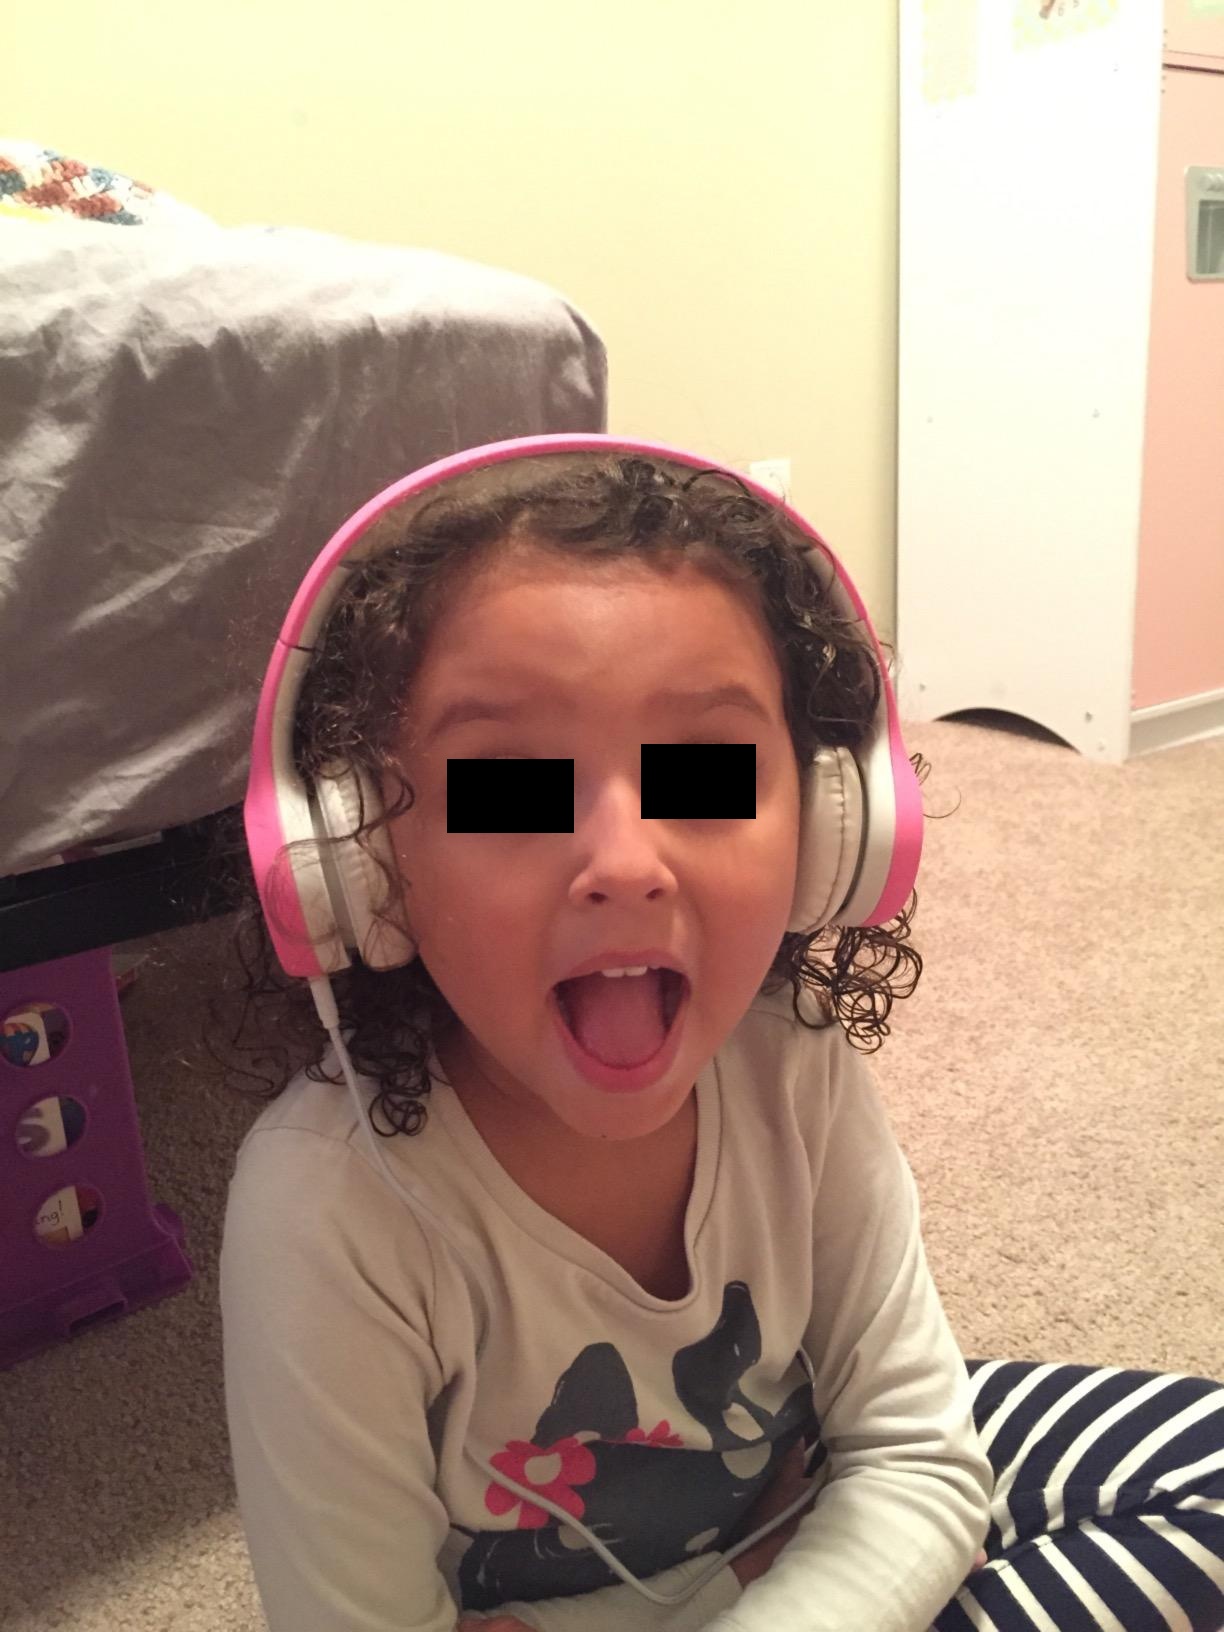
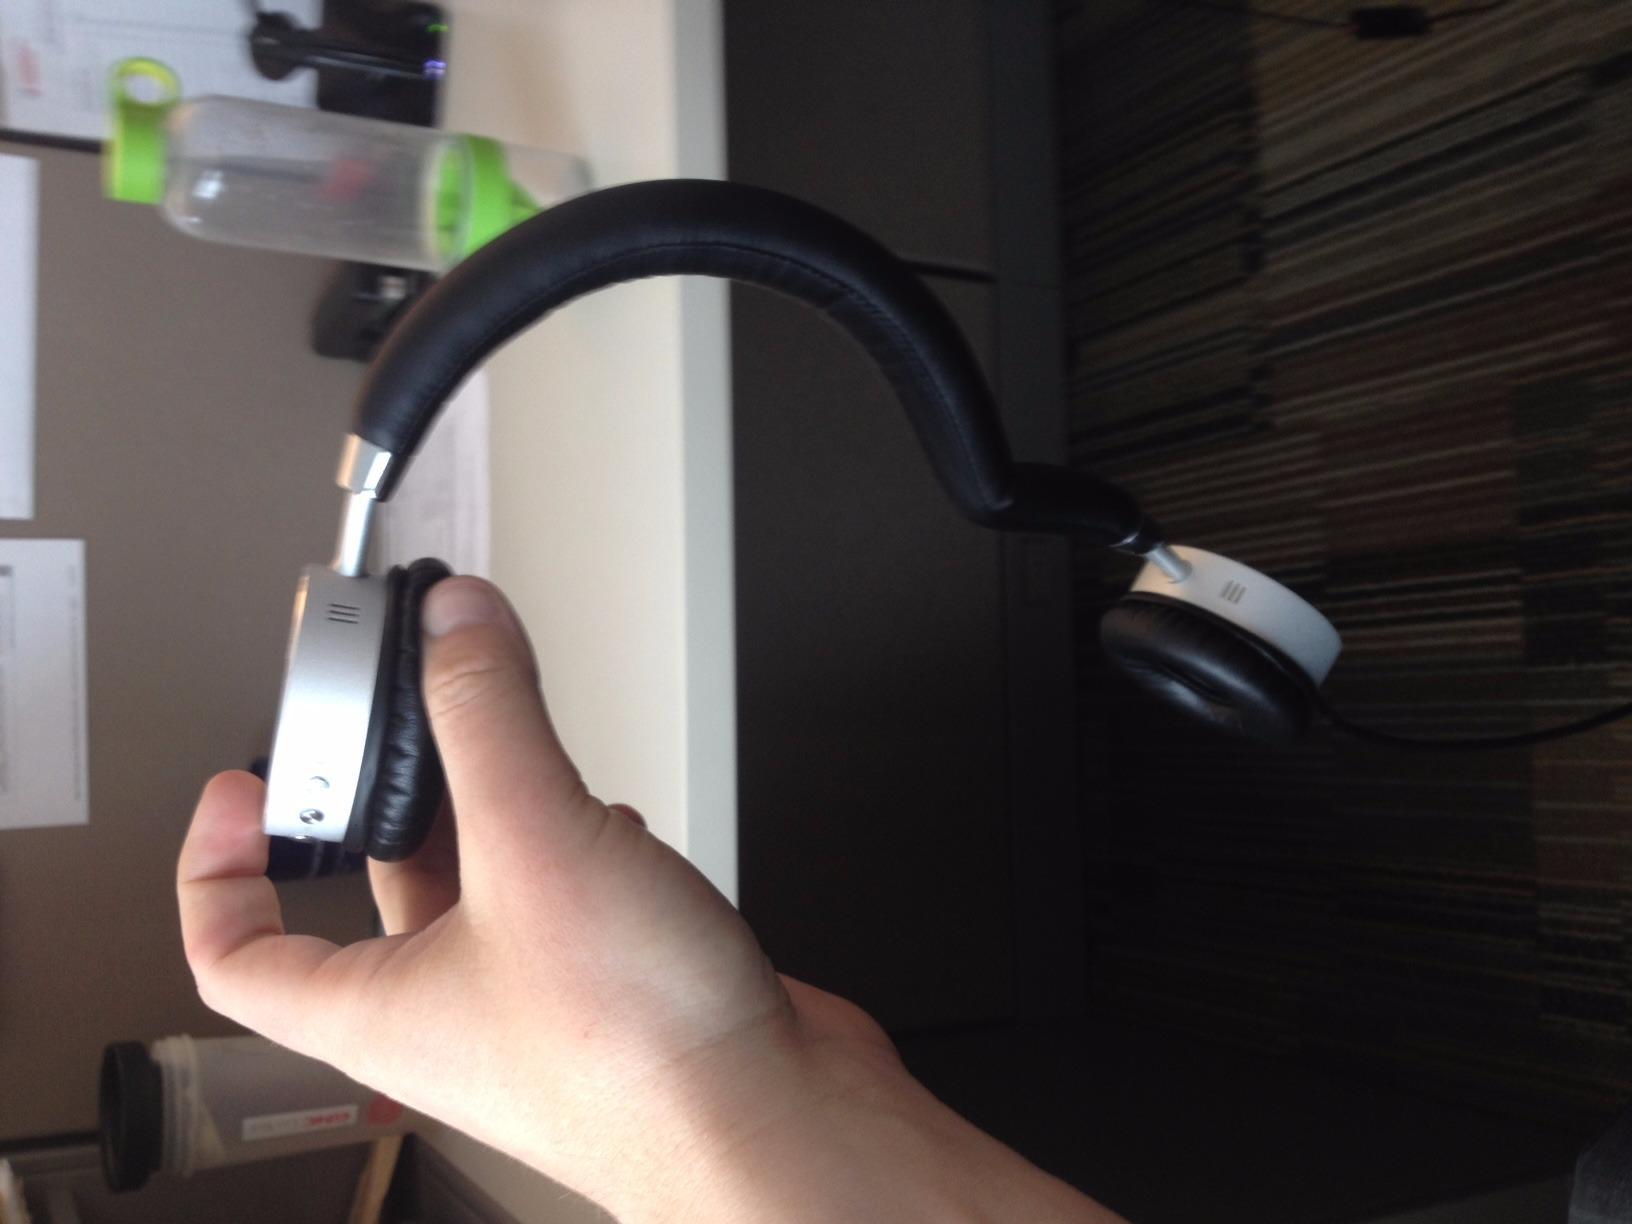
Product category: headphones
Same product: no